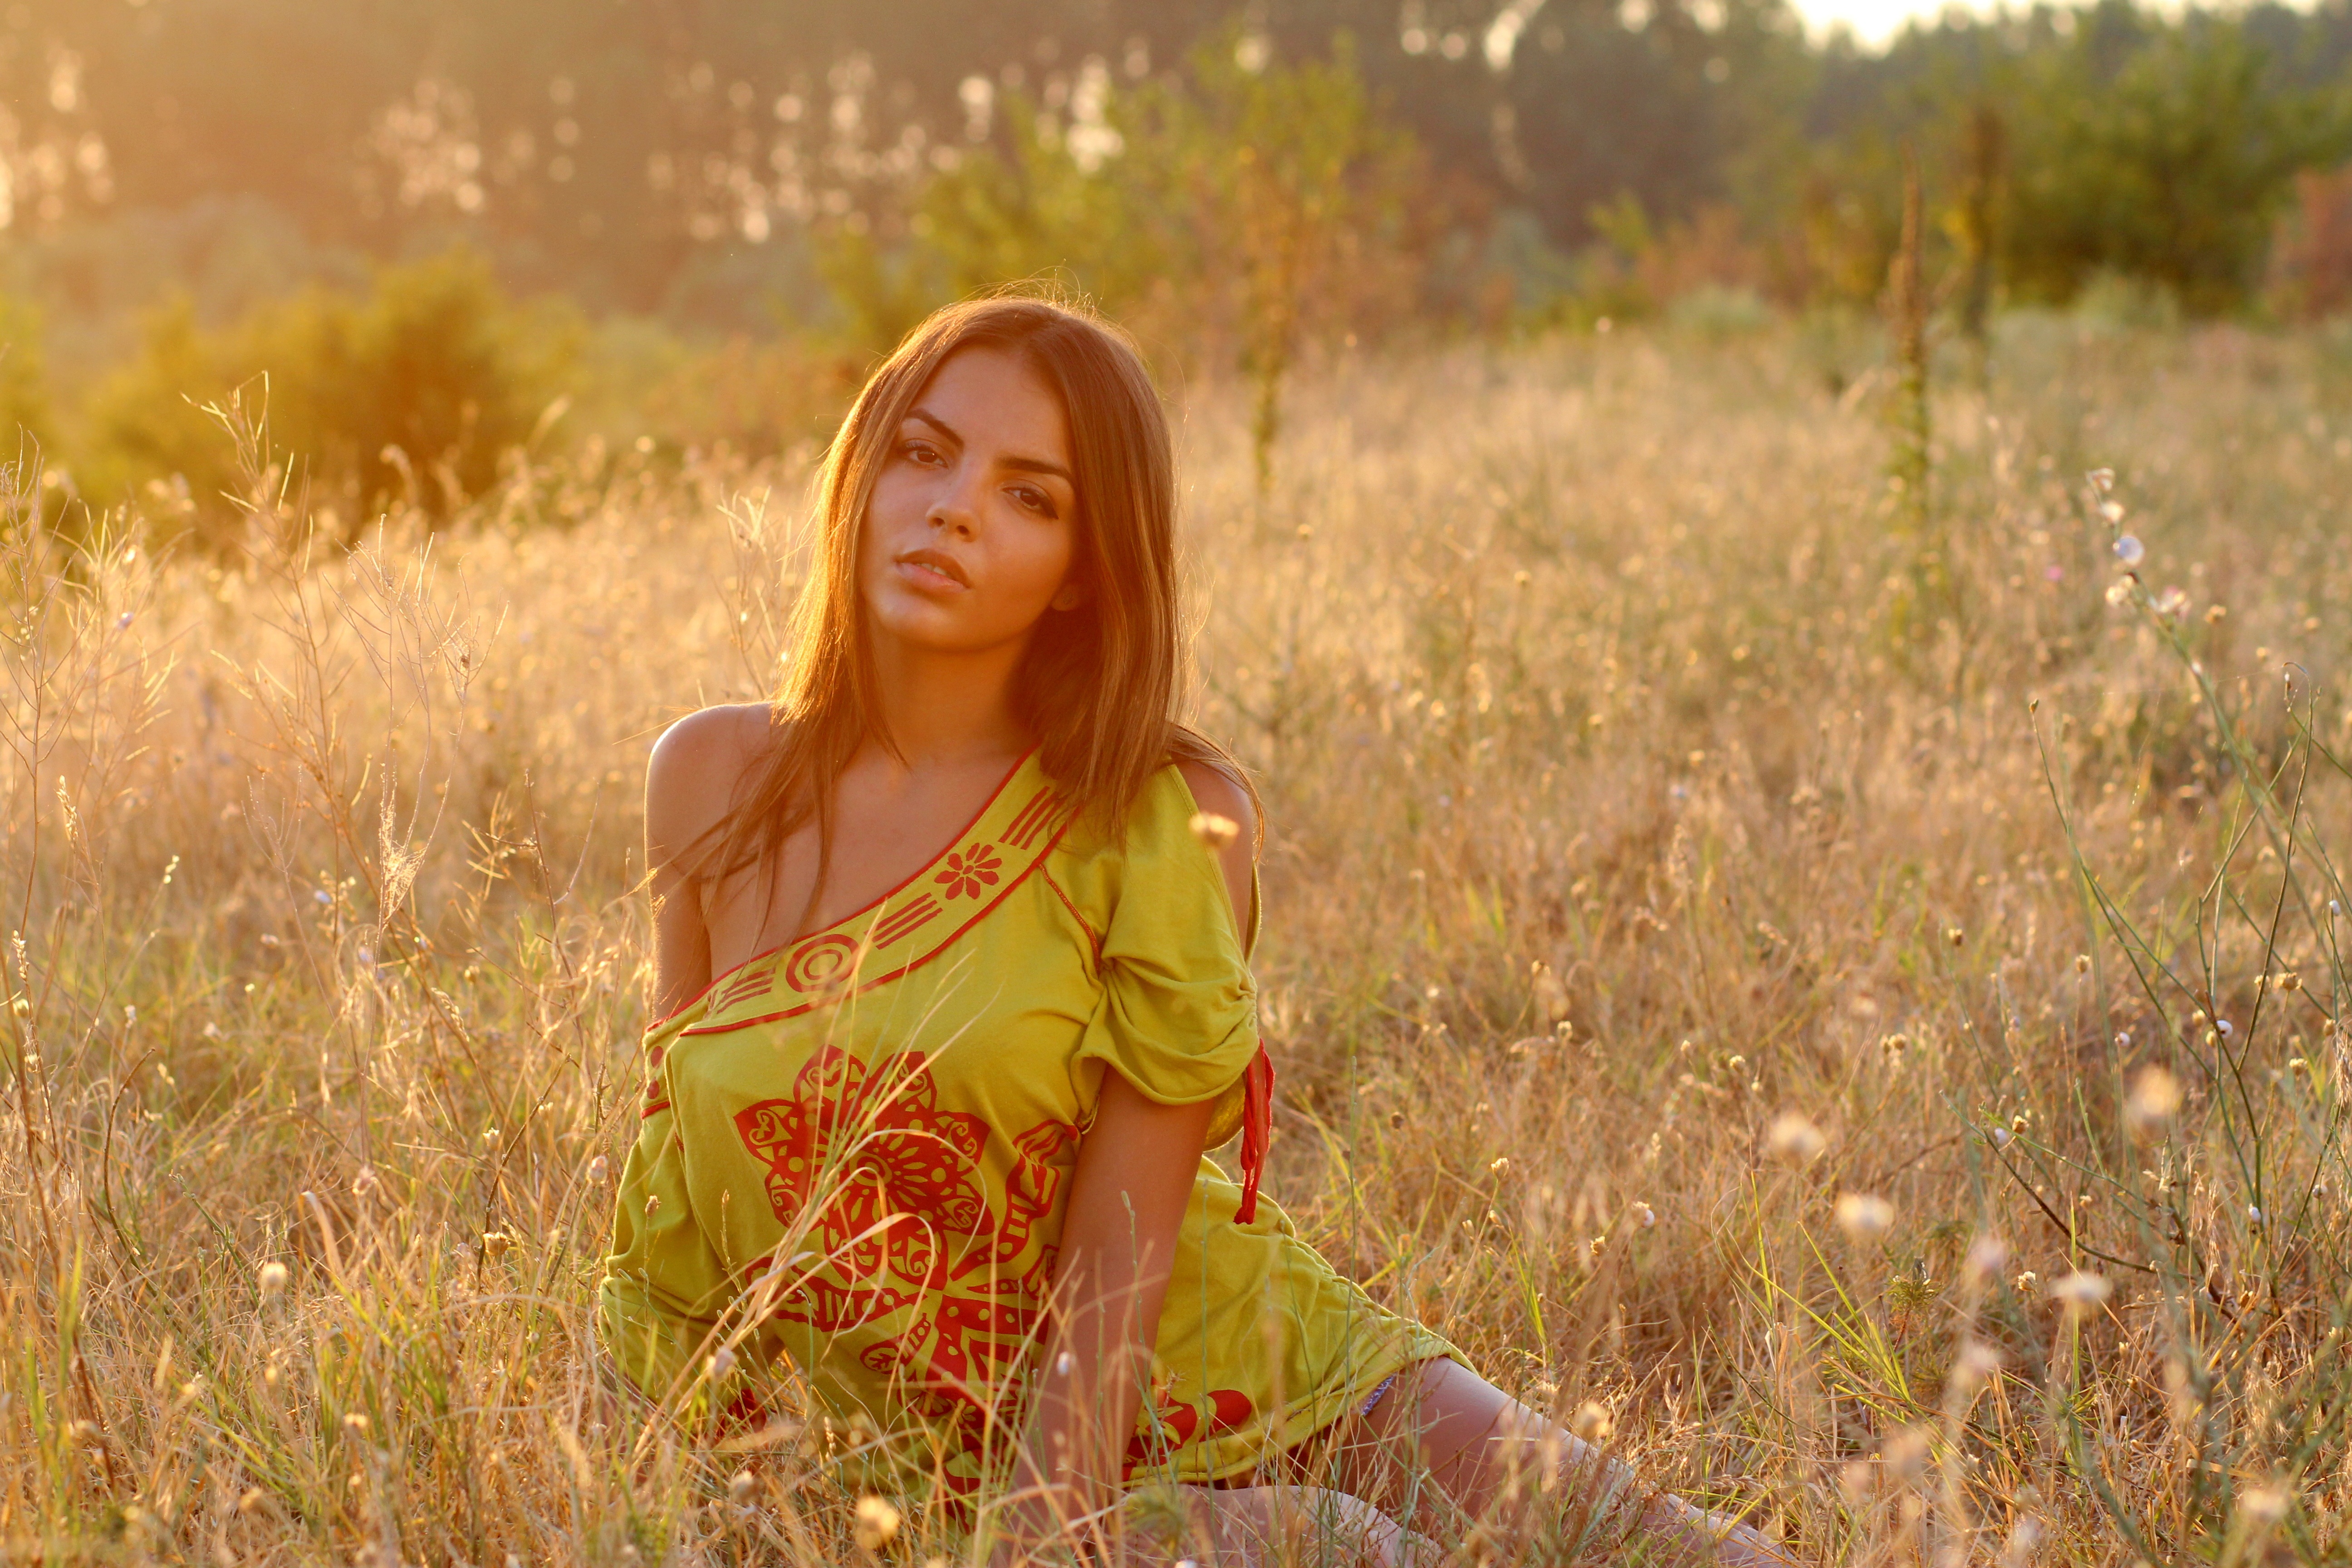
nature, grass, light, plant, girl, sunset, field, photography, meadow, sunlight, flower, autumn, in the evening, beauty, habitat, brown eyes, bfe, grass family